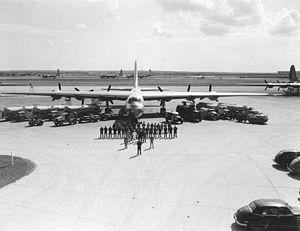
Le Convair B-36 Peacemaker est un bombardier stratégique lourd à long rayon d'action utilisé par l'United States Air Force entre 1949 et 1959. Le B-36 est conçu et développé dans les années 1940 par la Consolidated Aircraft Corporation, qui fusionnera avec Vultee pour donner Convair. Avec une envergure de plus de 70 mètres et une masse maximale au décollage de plus de 140 tonnes pour les premières versions, le B-36 est le plus grand avion à moteurs à pistons à avoir été produit en série. C'est le premier bombardier conçu spécialement pour emporter des bombes nucléaires ; la grande taille de sa soute lui permet d'emporter tous les types de bombes de l'arsenal américain sans avoir à subir de modifications. Avec un rayon d'action de 6 400 km et une capacité d'emport de 32 500 kg, le B-36 est le premier véritable bombardier intercontinental.
Le Strategic Air Command, ou SAC, était un grand commandement de l'United States Air Force, formé en 1946 pour regrouper les unités de bombardement stratégique de l'USAF, destinées en particulier à employer les armes nucléaires des États-Unis. Il regroupait aussi bien des unités de bombardiers, que d'avions ravitailleurs, de chasseurs d'escorte, mais aussi de missiles balistiques intercontinentaux.